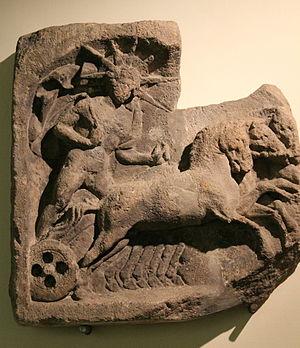
Relief en calcaire représentant le dieu Hélios, conduisant le quadrige céleste, Provenance